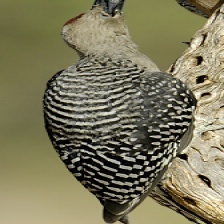
Species: GILA WOODPECKER
Scientific name: MELANERPES UROPYGIALIS